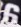
Number: 6